Answer in natural language. Is brown rectangular extendable dining table further away or in front of lowprofile bed with blue bedding? Choose between the following options: further away or in front
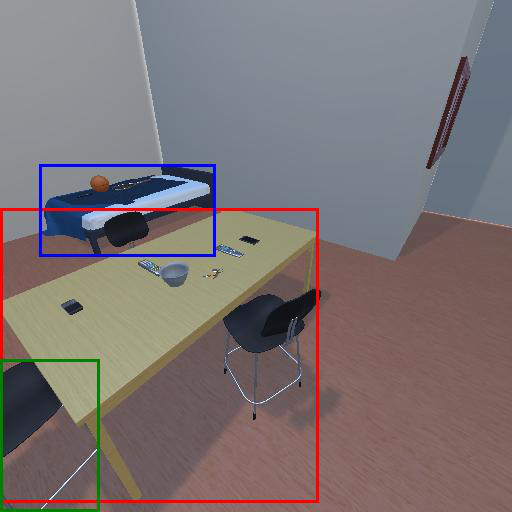
<answer>in front</answer>